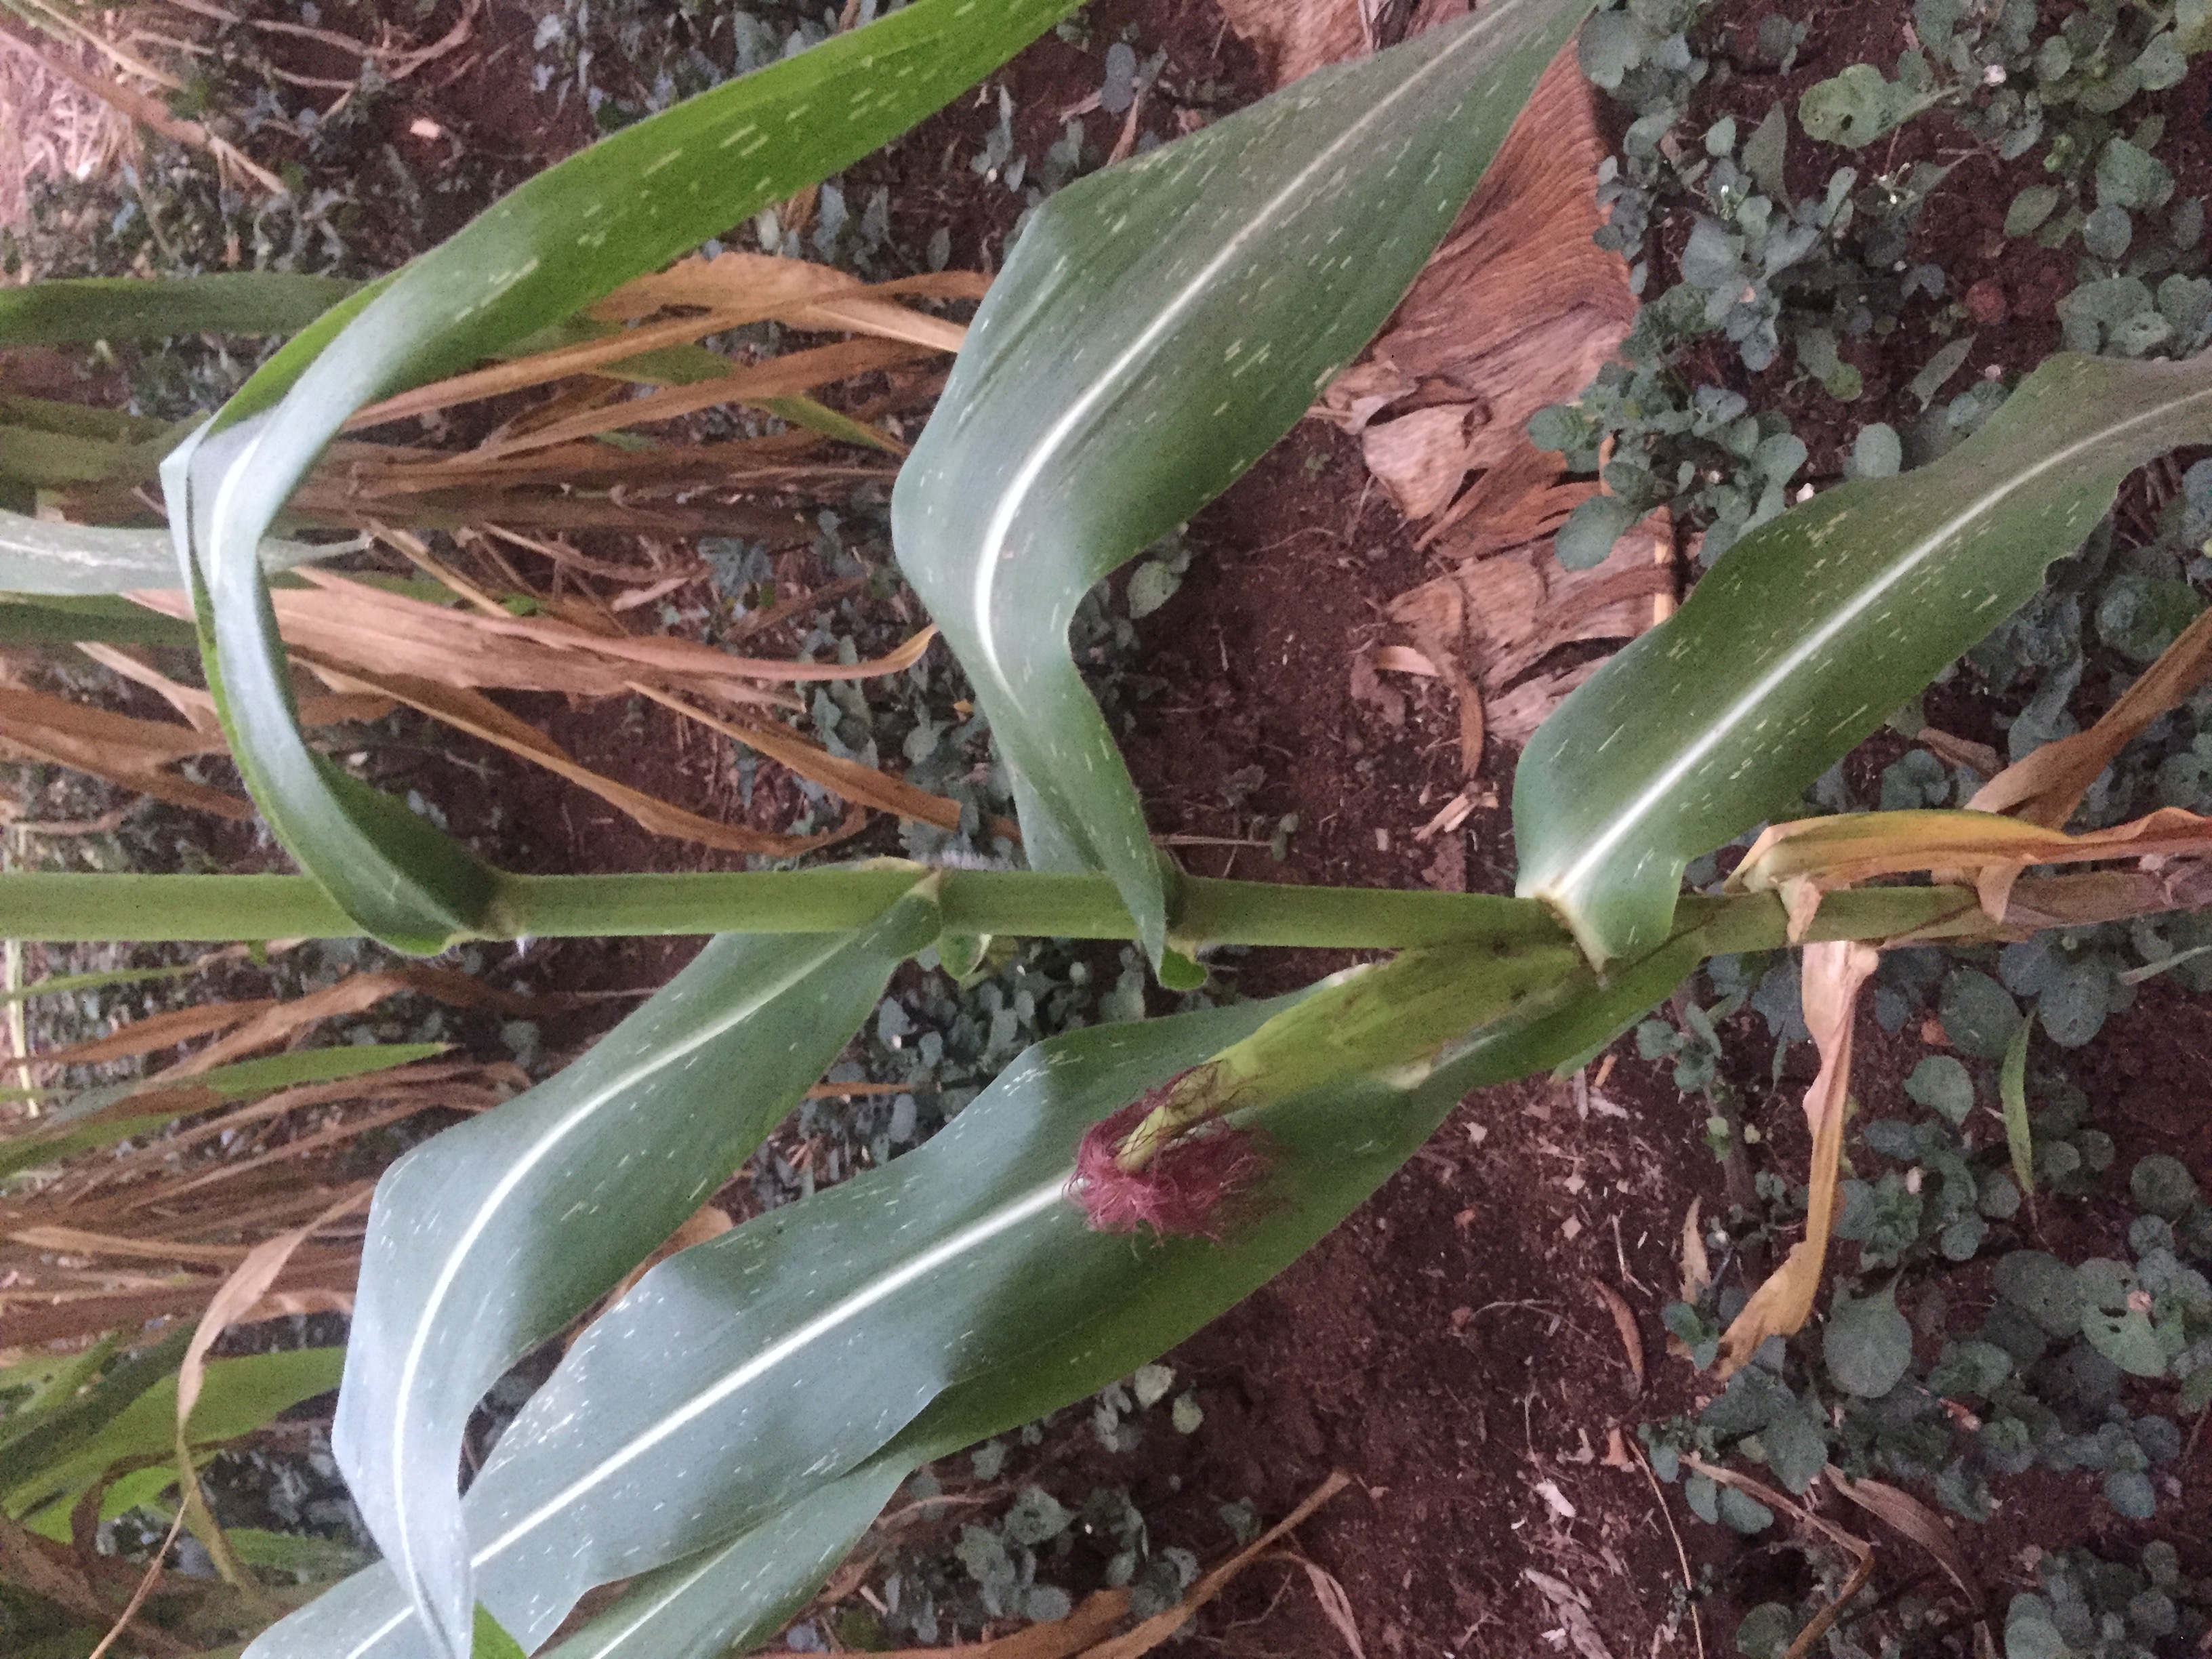
Label: helminthosporium_leaf_blight